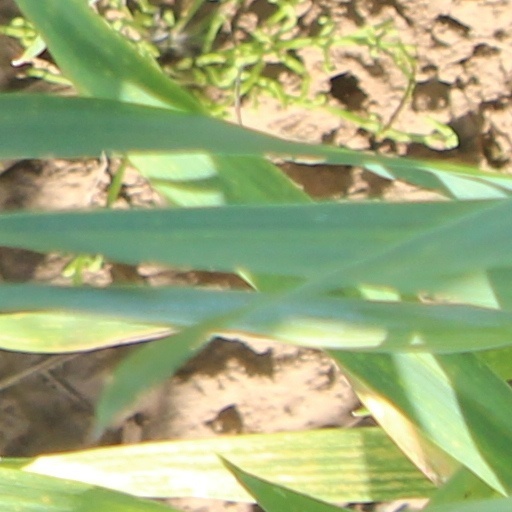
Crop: wheat